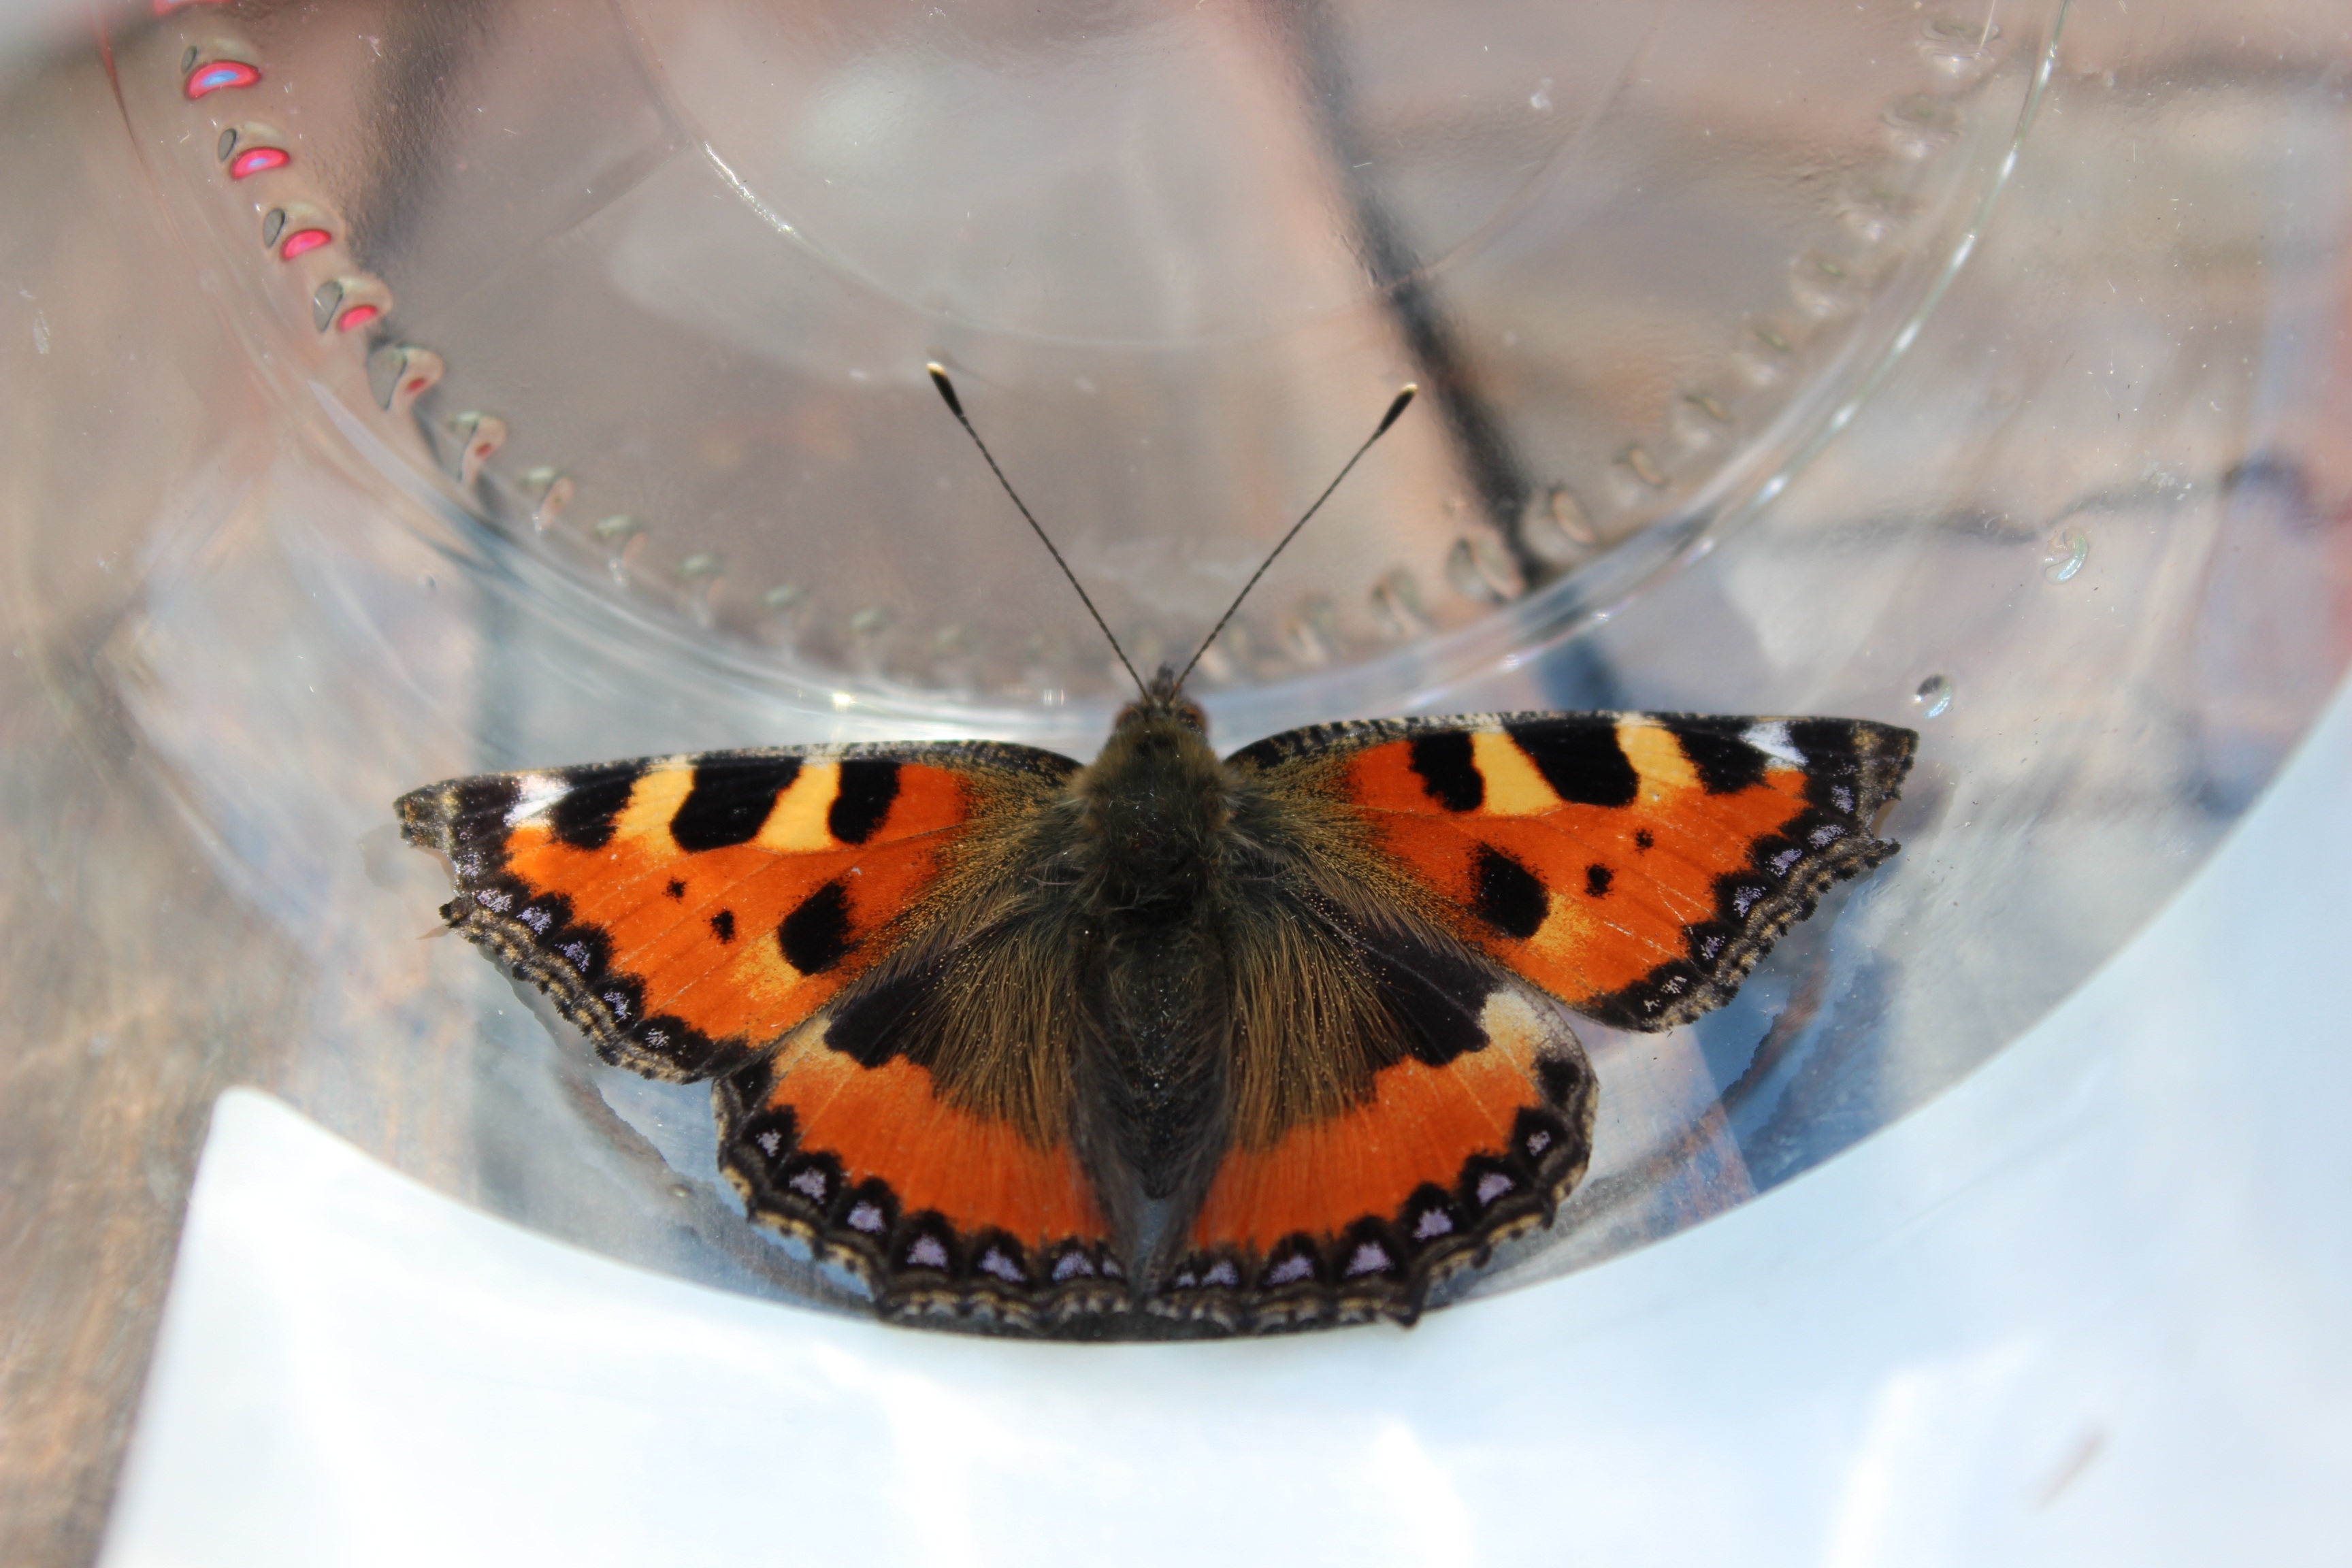
nature, wing, orange, insect, butterfly, black, fauna, invertebrate, close up, macro photography, arthropod, pollinator, moths and butterflies, little turtle